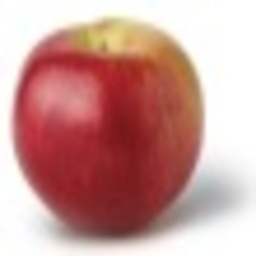
Label: Apple